Abuna Mattheos X

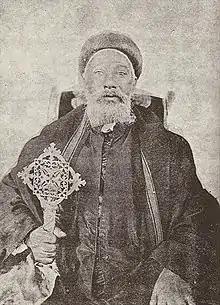
Abuna Mattheos X.

Abuna Mattheos (Matewos) X (1843–1926) was a Coptic priest from Egypt, who came to Ethiopia in 1881, becoming a bishop of Shewa under King Sahle Mariam. When Sahle Mariam became the Emperor of Ethiopia under the regnal name Menelik II in 1889, Mattheos then became Archbishop of the Ethiopian Orthodox Tewahedo Church until his death.